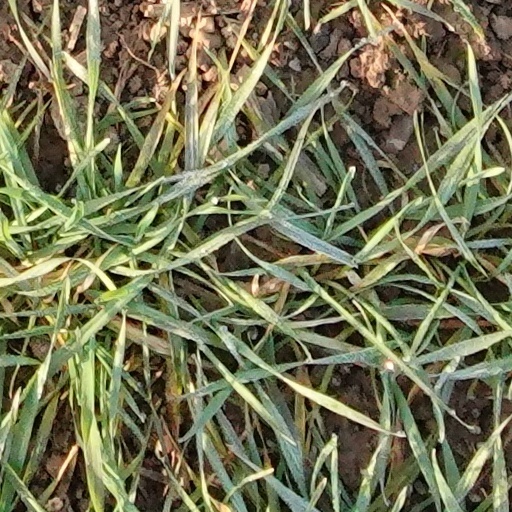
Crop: wheat